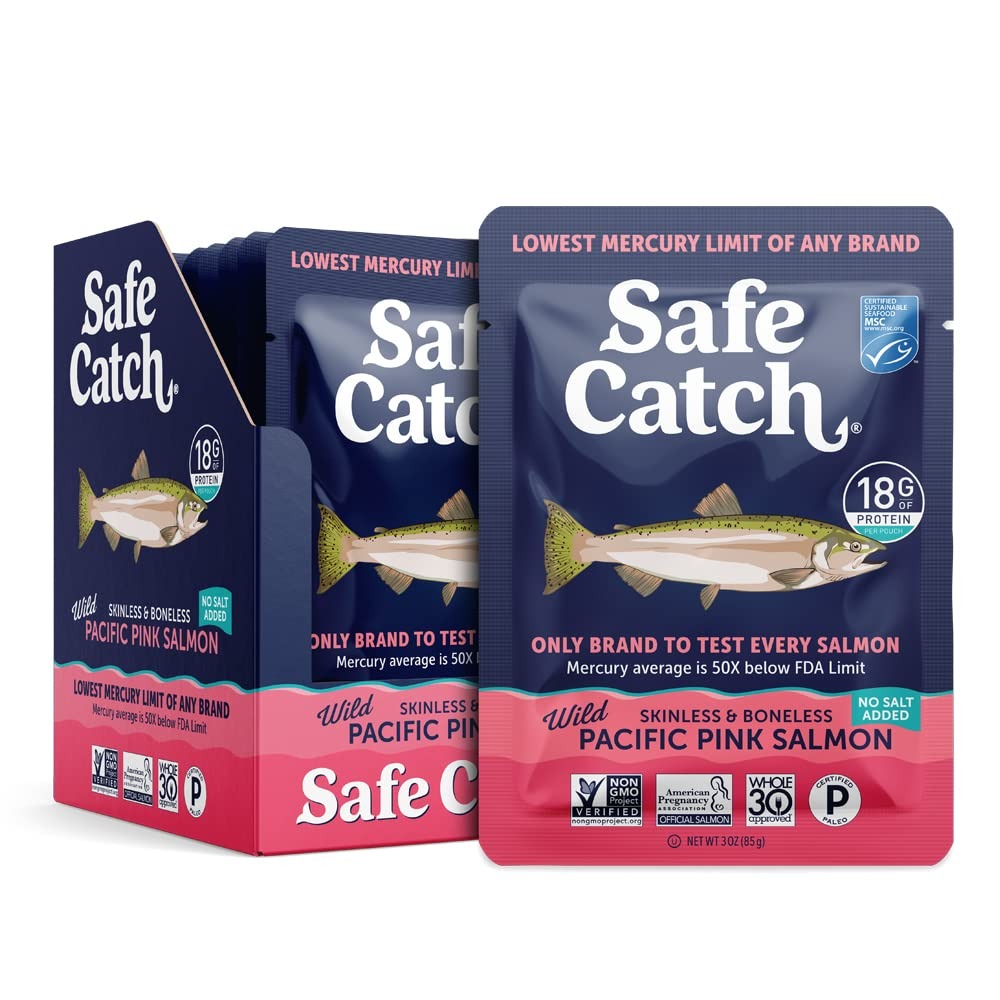
Item Name: Safe Catch Skinless and Boneless Wild Pacific Pink Salmon Pouch, No Salt Added, Mercury Tested, Kosher, 3oz Pouches, Pack of 12
Bullet Point 1: DELICIOUSLY PURE SALMON – Safe Catch Skinless & Boneless Wild Pacific Pink Salmon No Salt Added has been hand packed without skin and bones and with no additives or fillers. Deliciously 100% pure skinless salmon fish, slow-cooked to perfection.
Bullet Point 2: 21 GRAMS OF LEAN PROTEIN – Flavorful straight out of the pouch, our salmon packets contain premium wild salmon filets in naturally occurring healthy fish oils and juices. A great natural source of Omega-3s, Vitamin D, and Potassium.
Bullet Point 3: EVERY CATCH IS MERCURY TESTED – We test every catch for mercury (to a limit of 0.04 ppm - 25X lower than federal limits).
Bullet Point 4: SUSTAINABLY WILD CAUGHT – Our wild-caught salmon has been sustainably caught from MSC Certified fisheries in the North Pacific Ocean. Safe Catch proudly follows the guidelines of the Monterey Bay Aquarium Seafood Watch Program, while also protecting purity in our oceans, lakes, and rivers.
Bullet Point 5: A NATURAL SOURCE OF OMEGA-3S – A natural source of Omega-3s-important for developing strong minds and bodies.
Product Description: Safe Catch Skinless & Boneless Wild Pacific Pink Salmon, No Salt Added, Mercury Tested, 3oz Pouch<br><br> Safe Catch Wild Pacific Pink Salmon Pouch contains no additives or fillers. Just deliciously 100% pure salmon fish, hand-cut and slow-cooked to perfection without skin and bones in its own natural juices to ensure that vital nutrients and flavors are retained. Flavorful, ready-to-eat salmon that can be enjoyed straight out of the packet. Great in texture, with amazing purity, and a highly nutritious source of lean protein and Omega-3s.<br><br> Nothing Added ~ Nothing Drained ~ Ready-To-Eat<br><br> When you open this unsalted salmon pouch, you will find premium wild salmon in naturally occurring nutritious fish oils and juices that do not need to be drained, as it’s a natural source of Omega-3s, Vitamin D, and Potassium that support a healthy heart and whole-body health. A great addition to a low salt diet and lean high protein to create and add to a variety of meals. 21g of protein per serving. 3 oz packets which make them convenient for emergency kits, hiking, or picnics.<br><br> We test every salmon catch for mercury (to a limit of 0.04ppm - 25X lower than federal limits).<br><br> Safe Catch is an approved Earth Island Institute (EII) Dolphin Safe company. Our wild pink salmon is Non-GMO Project Verified, Kosher, BPA-Non Intent, Paleo/Keto Certified, Whole30 Approved, and Gluten-Free.
Value: 36.0
Unit: Ounce

Price: 25.98